List of Home and Away characters introduced in 2009

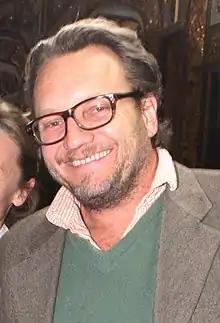
Jeremy Sims played David Gardiner

David "Gardy" Gardiner, played by Jeremy Sims, first appeared on-screen on 13 May 2009.